Wright Rock

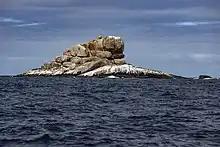

Wright Rock is a small, steep-sided granite island, with an area of 9.36 ha, in south-eastern Australia. It is part of Tasmania’s Bass Pyramid Group, lying in northern Bass Strait between Flinders Island and the Kent Group. It has been a nature reserve since 5 April 1978.